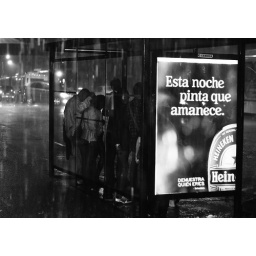
July 23, 2010 - Manhattan - People wait for the bus while it rains cats and dogs all around them.